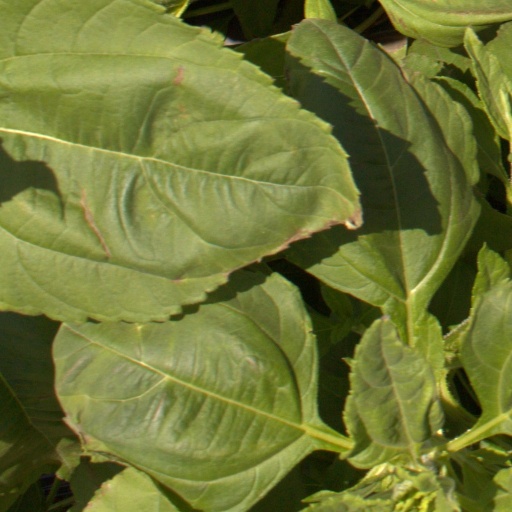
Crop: Jerusalem artichoke